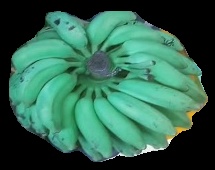
Variety: elakki-bale
Grade: grade2